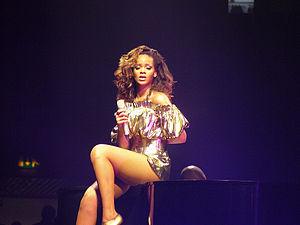
Robyn Rihanna Fenty, dite Rihanna, née le 20 février 1988 à Saint Michael, est une chanteuse, parolière, actrice, styliste et femme d'affaires barbadienne.